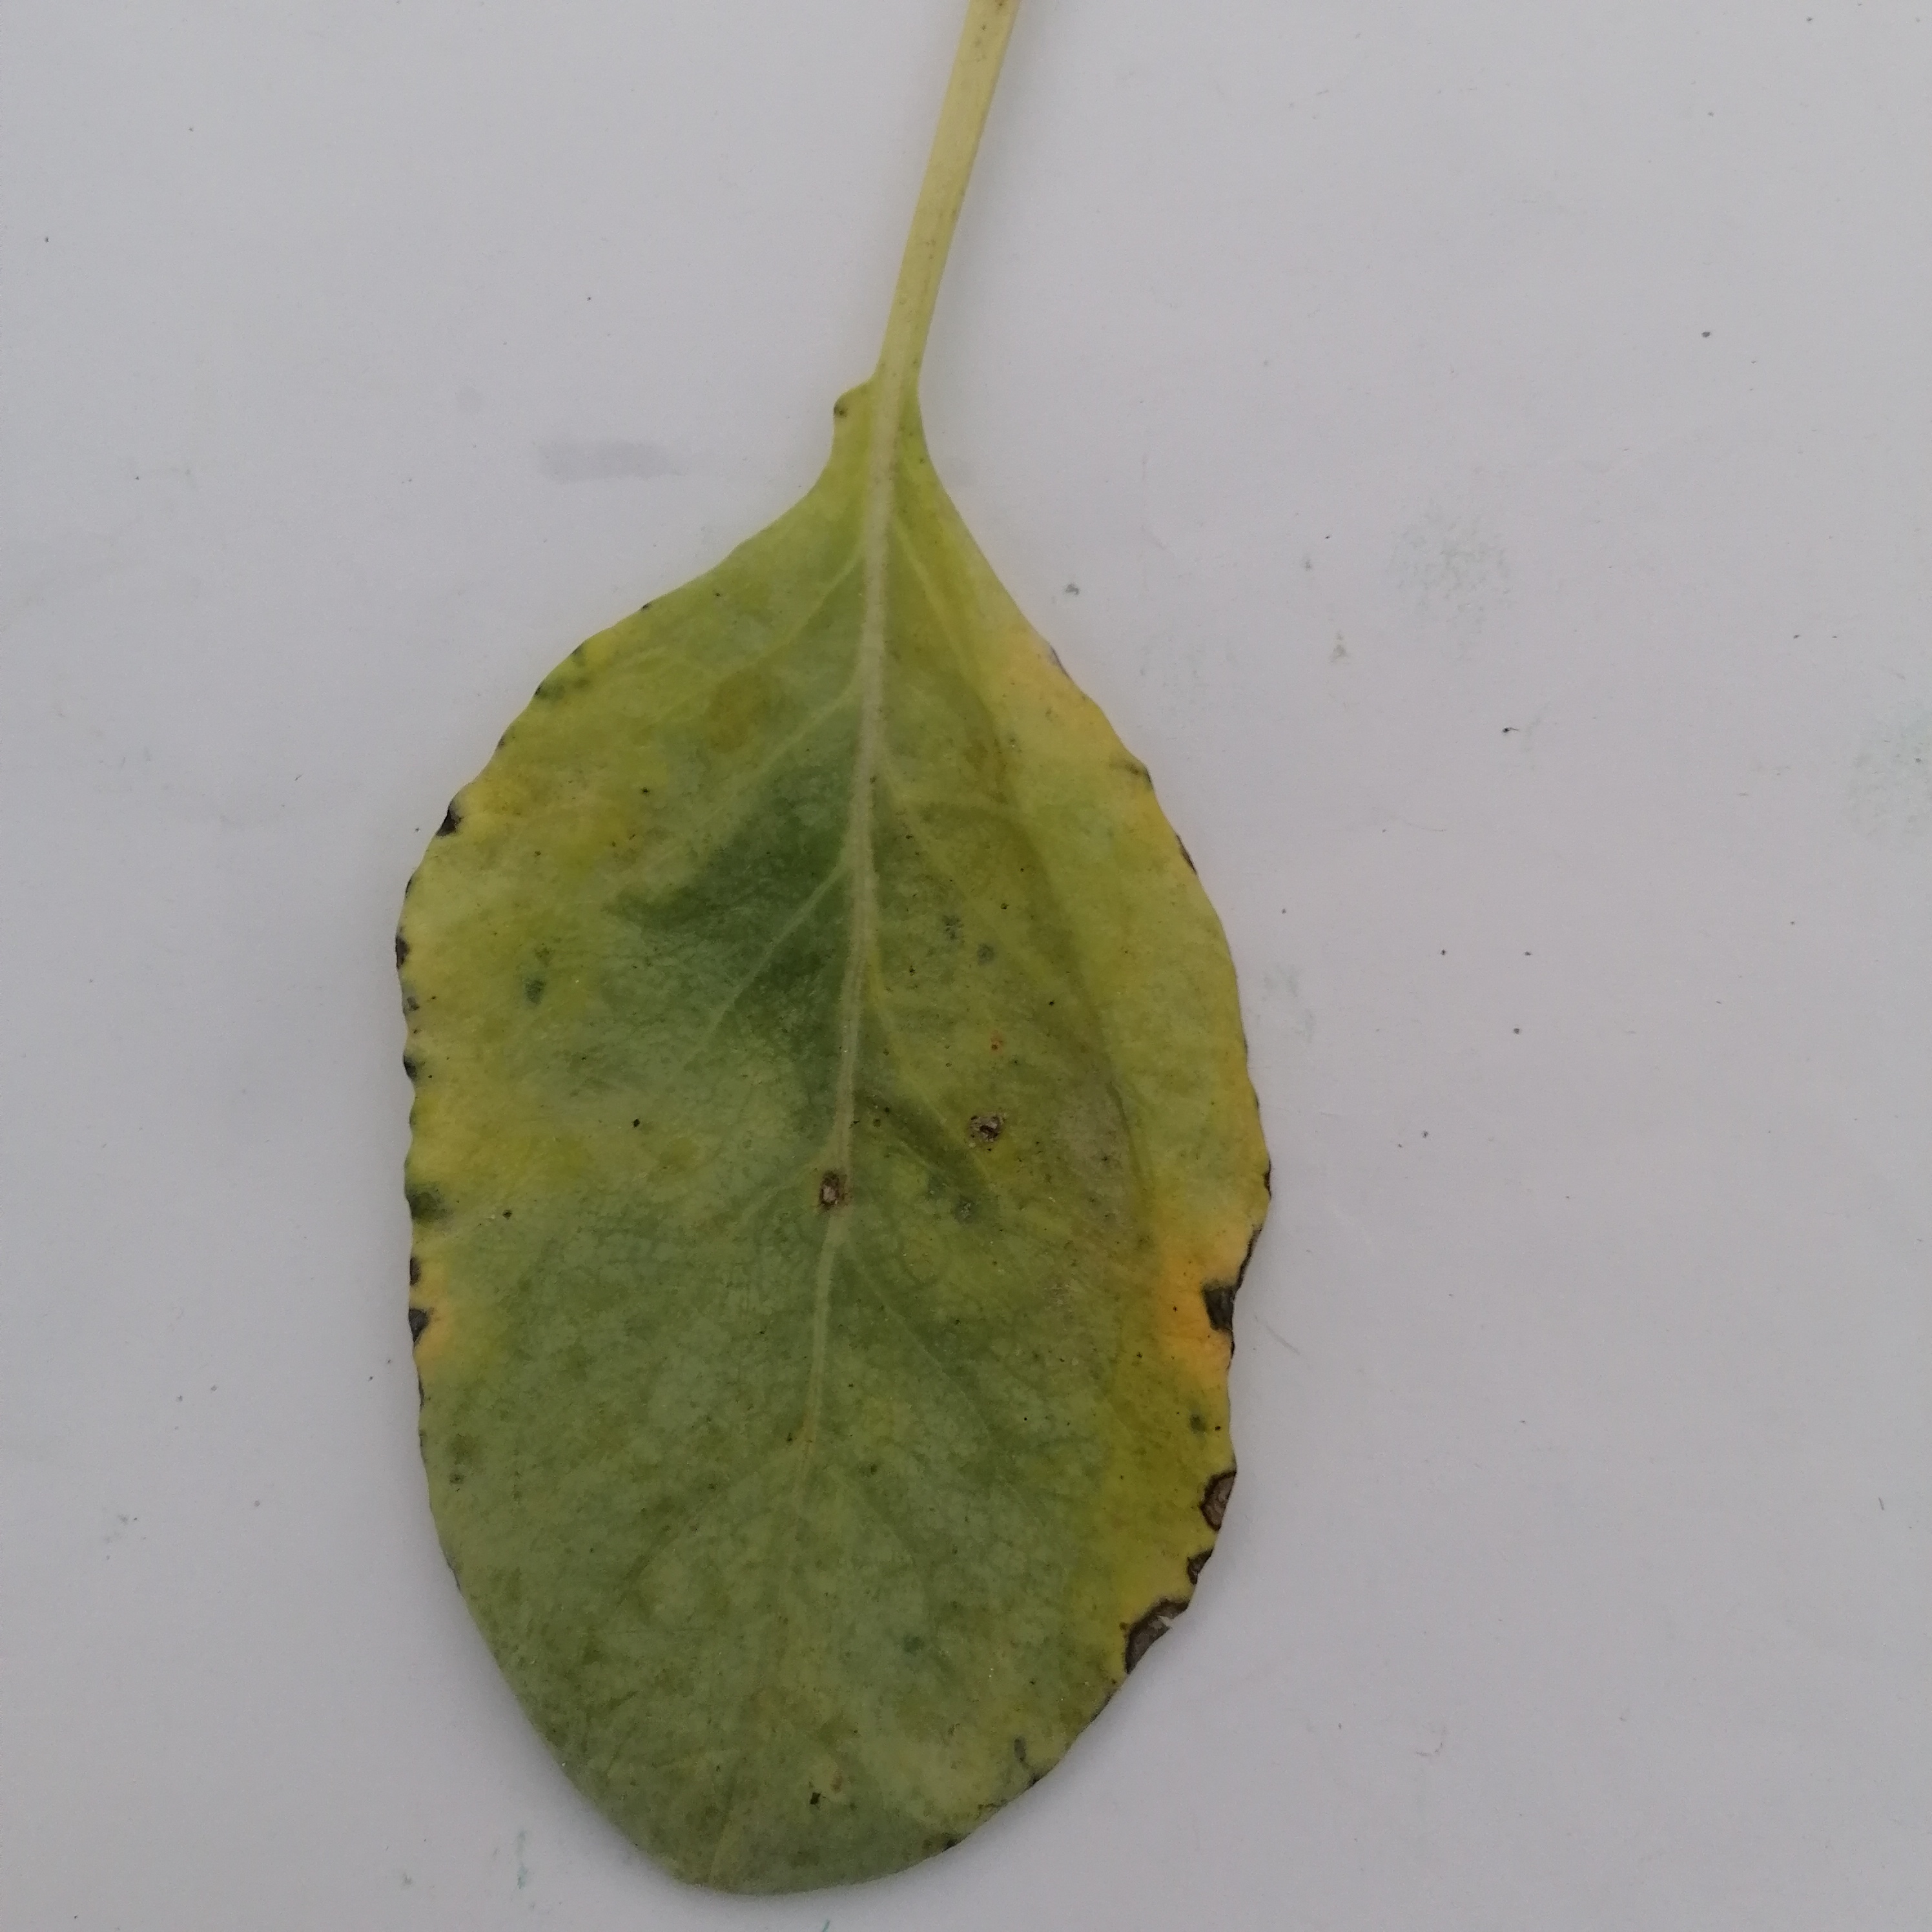
Label: Black Rot